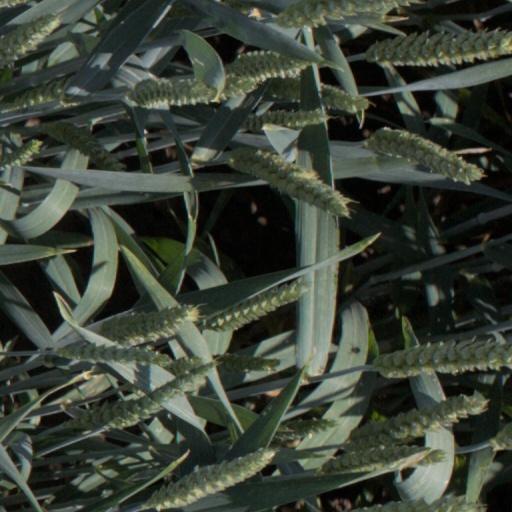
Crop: wheat